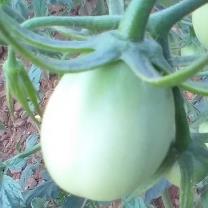
Crop: Tomato
Condition: healthy-fruit